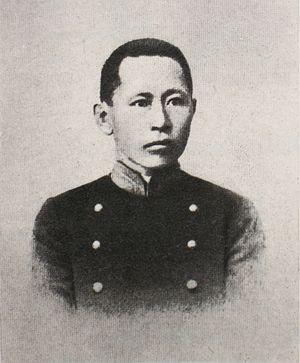
Gombojab Tsybikov est un explorateur bouriate, sujet de l'Empire russe, qui explora le Tibet entre 1899 et 1902 et qui fut aussi un spécialiste en anthropologie sociale, en études bouddhistes, et quelque temps après 1917, il fut un éducateur et un homme d'État important en Sibérie et Mongolie.